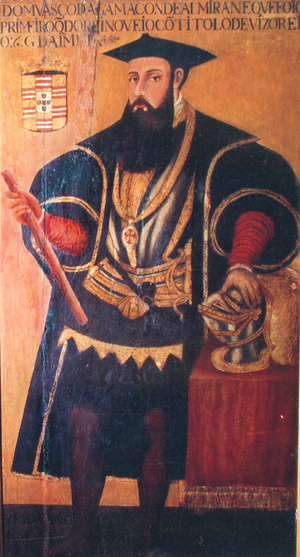
Vasco da Gama, supposé né en 1469 à Sines au Portugal et mort le 24 décembre 1524 à Cochin aux Indes, est un grand navigateur portugais, traditionnellement considéré comme le premier Européen à arriver aux Indes par voie maritime en contournant le cap de Bonne-Espérance, en 1498.